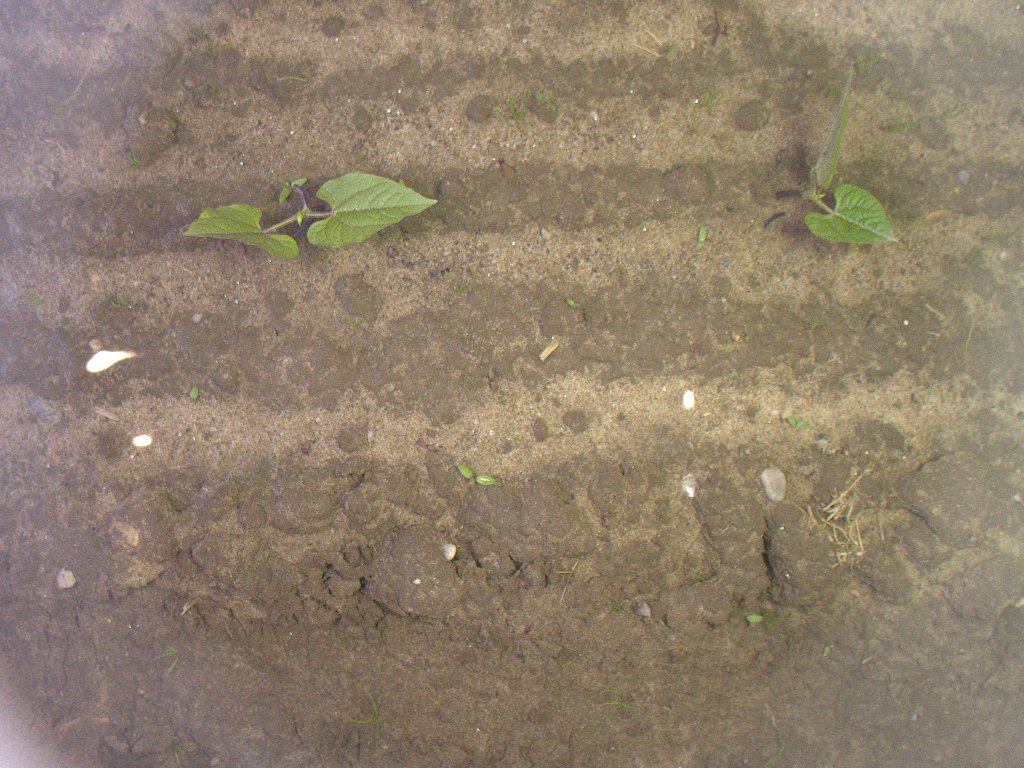
Crop: bean
Objects: bean, stem_bean, bean, stem_bean